Menahem Golan

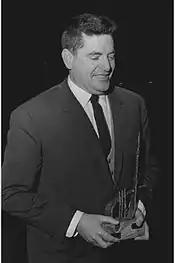
Menahem Golan awarded Kinor David 1964

Golan started as an apprentice at Habima Theater in Tel Aviv. After completing his studies in theater direction, he staged plays in Israel. He gained experience as a filmmaker by working as an assistant to Roger Corman.